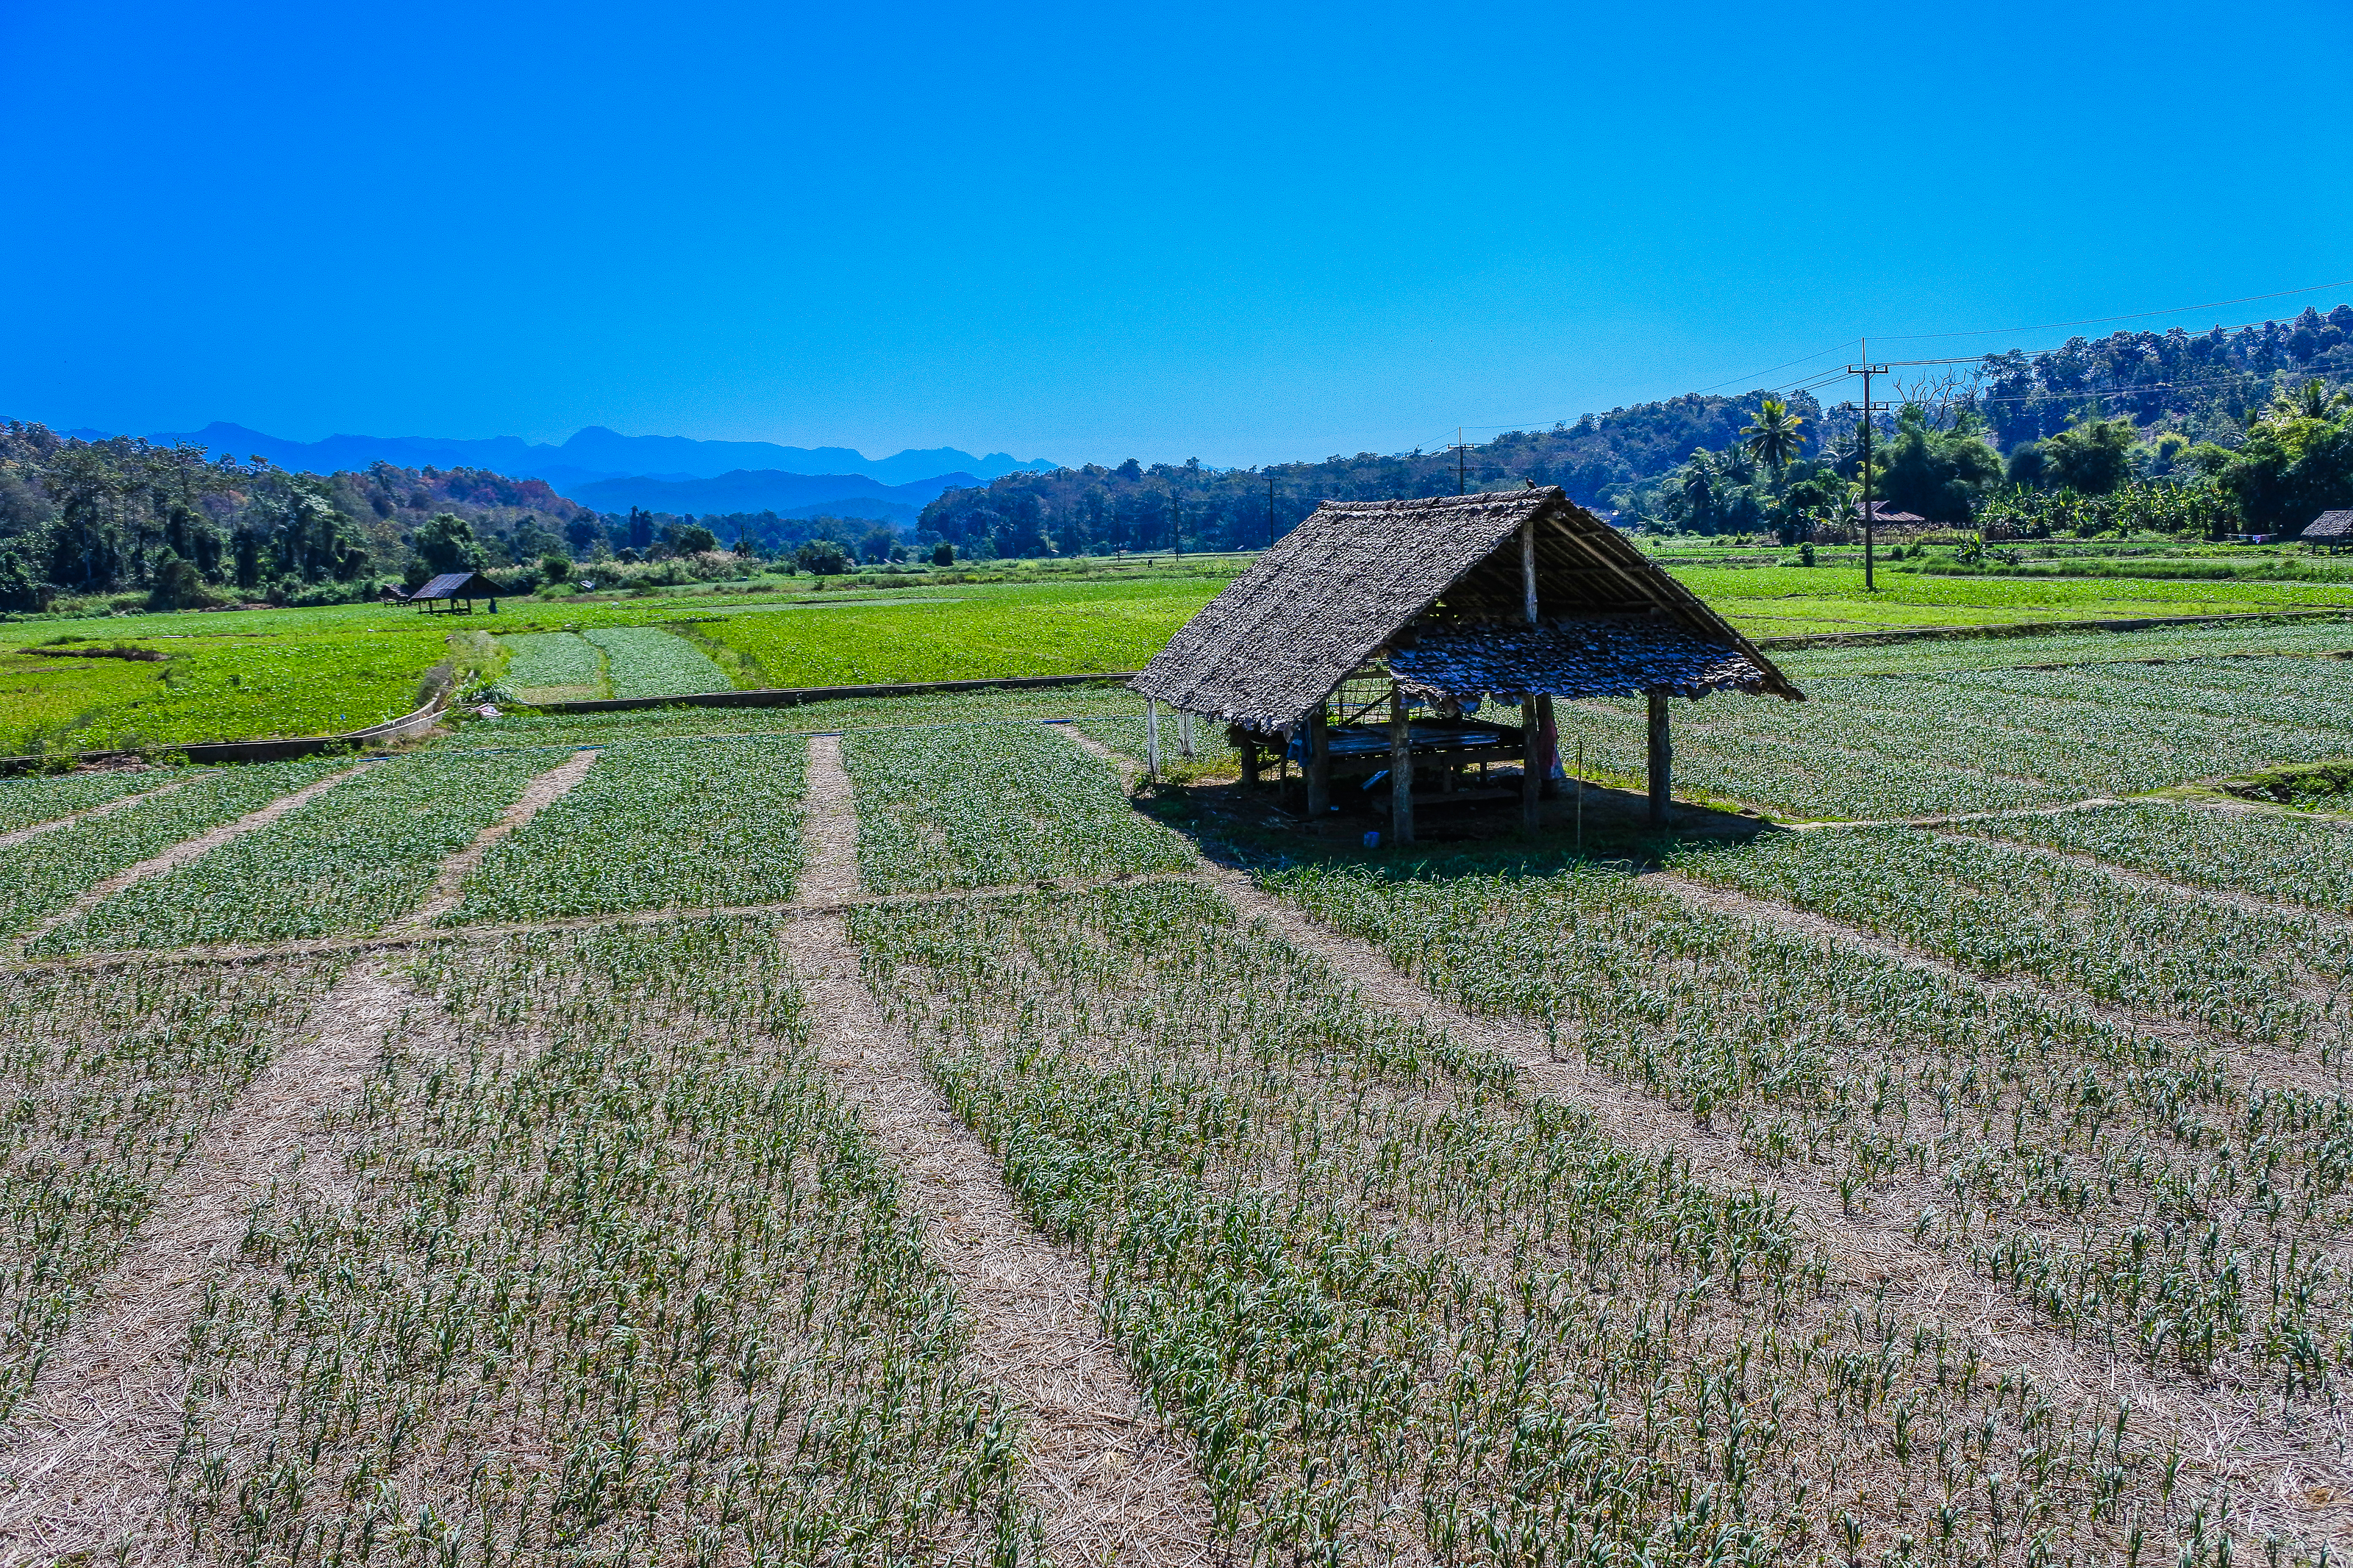
country, hut, rural, northern, beautiful, son, leaves, thailand, luxuriant, season, landmark, nobody, sky, new, rain, agricuture, natural, thai, ancient, morning, bamboo, hong, light, bridge, fields, sunrise, flags, tourism, sun, mist, mae, popular, art, famous, green, historic, nature, countryside, asia, sutongpe, rice, outdoor, cuture, horizon, wooden, sunset, temple, river, travel, landscape, grassland, grass, field, farm, natural landscape, land lot, rural area, grass family, meadow, mountain, pasture, plain, lawn, tree, agriculture, plant, photography, paddy field, alps, house, crop, mountain range, barn, hill, leisure, farmhouse, road